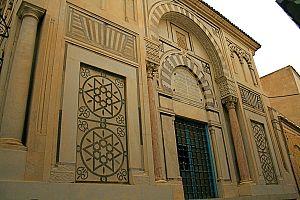
La médina de Tunis est une médina tunisienne, cœur historique de Tunis, inscrite depuis 1979 au patrimoine mondial de l'Unesco.